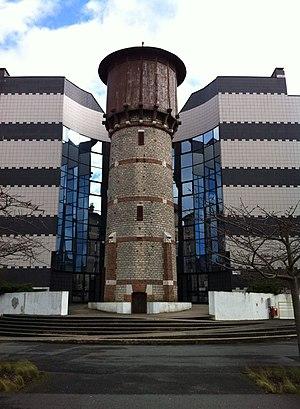
Le château d'eau du lycée Henri Brisson.
Le lycée Henri-Brisson est un lycée situé en France à Vierzon dans le département du Cher en région Centre-Val de Loire.